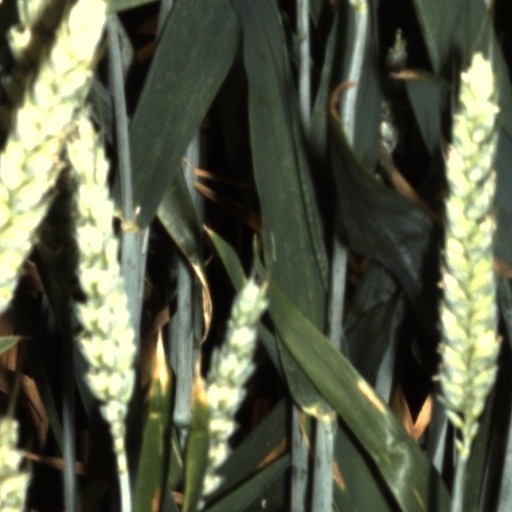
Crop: wheat